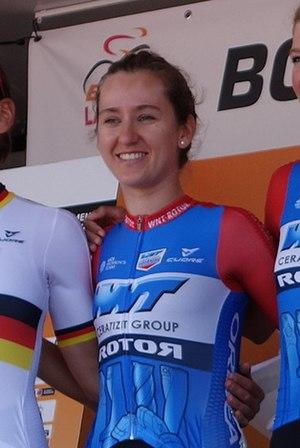
L'équipe cycliste WNT-Rotor est une équipe cycliste professionnelle féminine allemande, originaire du Royaume-Uni. Elle est dirigée par Graeme Herd. Elle devient professionnelle en 2017.
La saison 2019 de l'équipe cycliste féminine WNT-Rotor est la troisième de la formation. L'effectif est quasiment intégralement renouvelé. Le recrutement est ambitieux. Les principales recrues sont : la sprinteuse néerlandaise Kirsten Wild, la spécialiste du contre-la-montre allemande Lisa Brennauer, la grimpeuse espagnole Ane Santesteban, la grimpeuse allemande Clara Koppenburg et la grimpeuse italienne Erica Magnaldi. L'équipe court avec une licence allemande, contrairement aux années précédentes, où elle courait sous licence britannique.